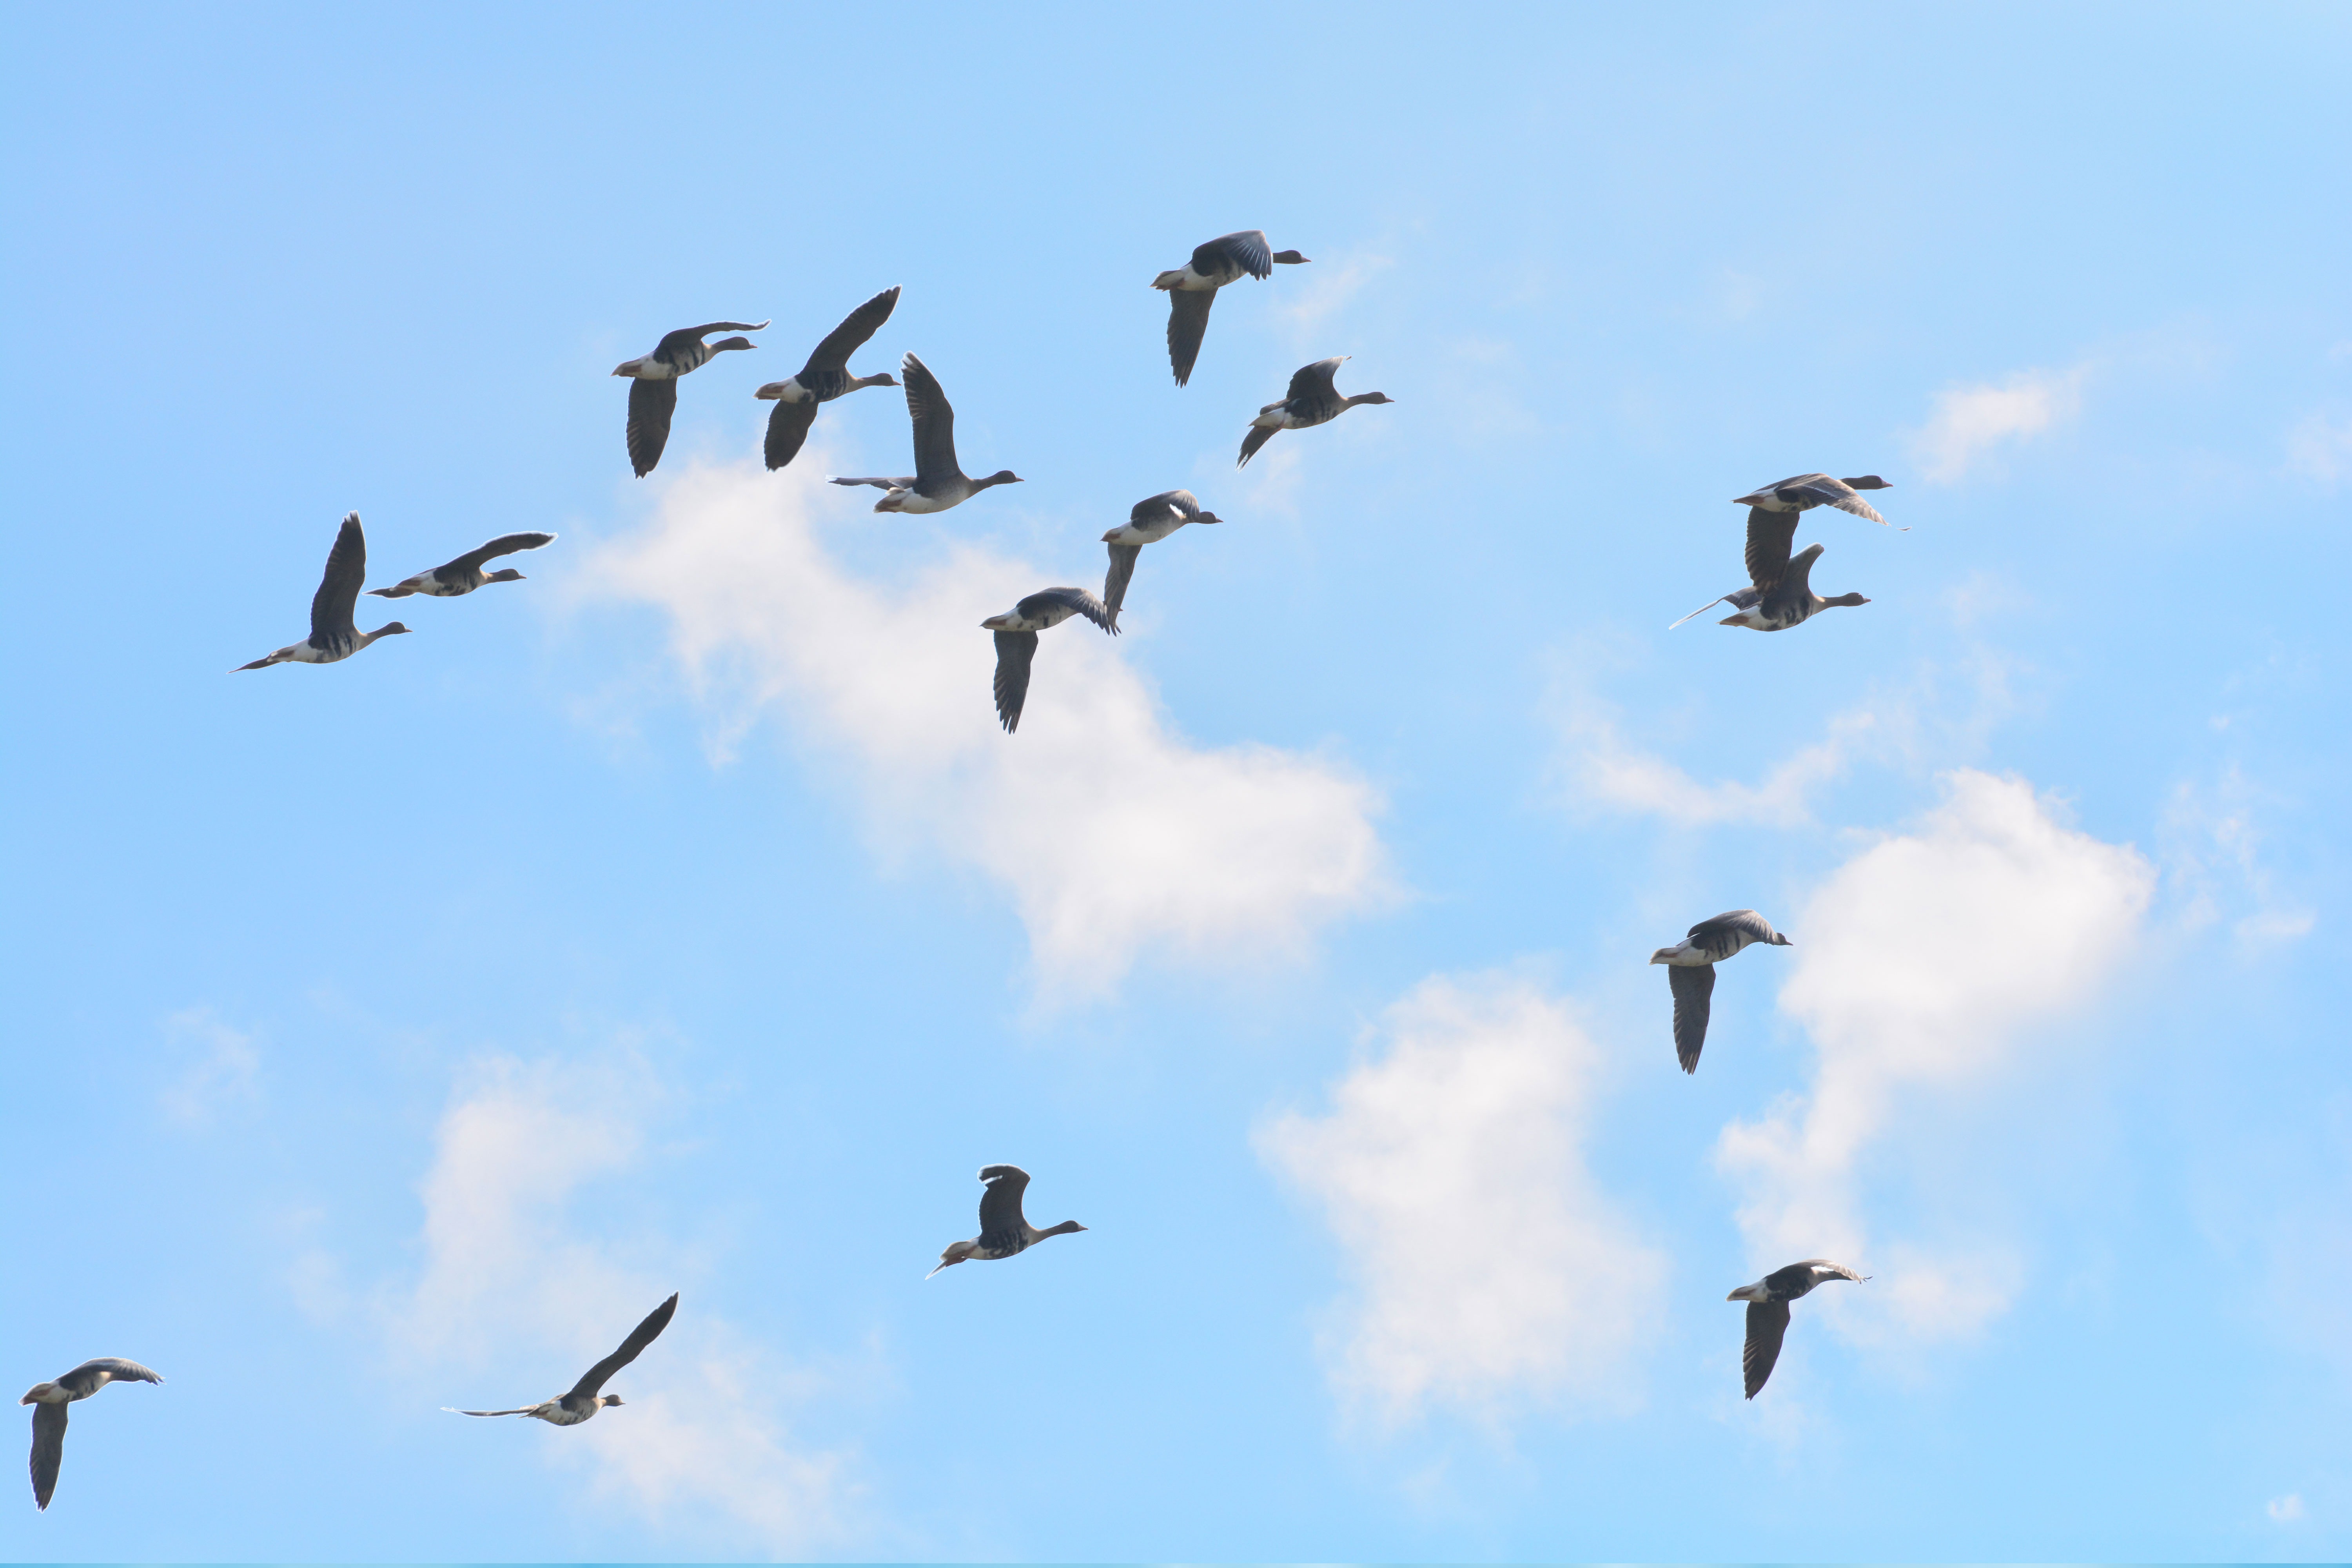
sea, nature, bird, wing, sky, animal, seabird, flock, gull, flight, poultry, animals, goose, geese, vertebrate, bill, water bird, bird migration, animal migration, crane like bird